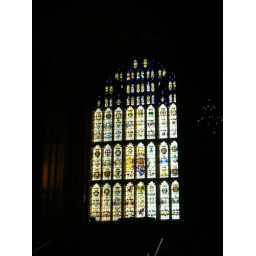
the big pretty window in the houses of parliament.